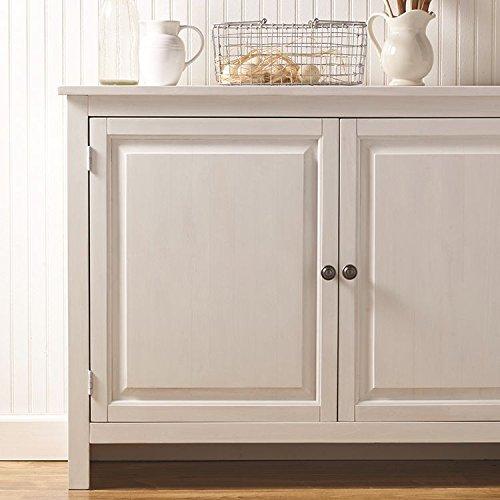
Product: FolkArt Milk Paint Brush, 38999 2-Inch
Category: Arts, Crafts & Sewing | Painting, Drawing & Art Supplies | Painting | Paintbrushes | Paintbrush Sets
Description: Specially designed for use with FOLKART milk paint.
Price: $6.46
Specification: ProductDimensions:1x1x1inches|ShippingWeight:3.2ounces(Viewshippingratesandpolicies)|Itemmodelnumber:38999|ASIN:B01E9H314G